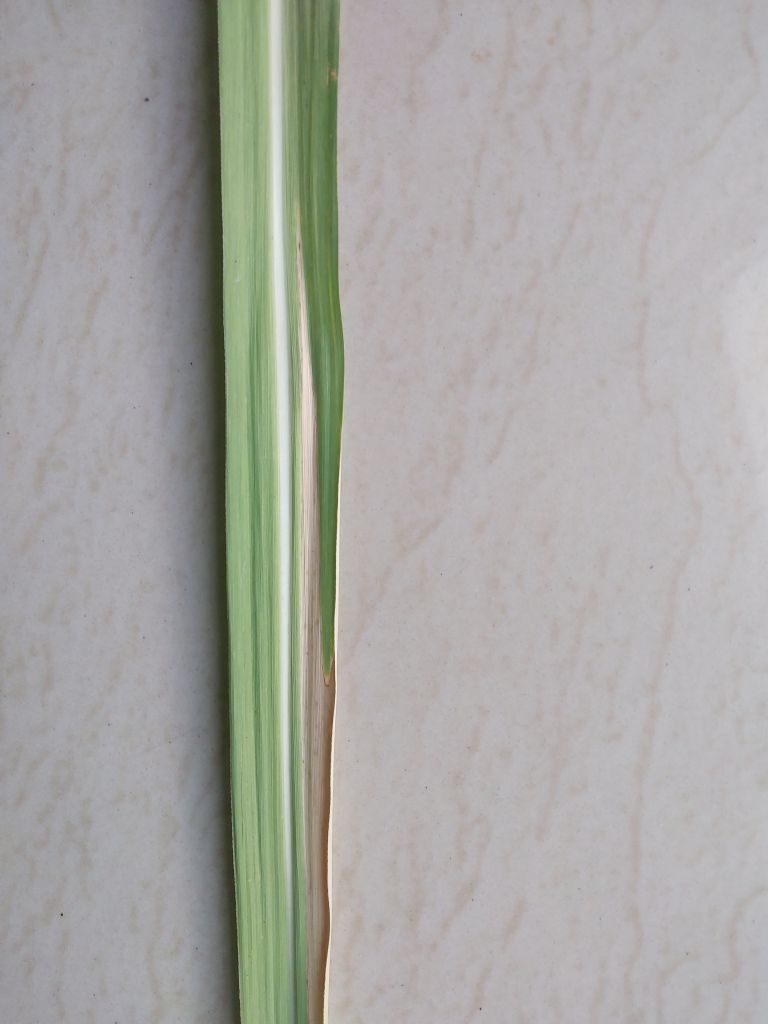
Label: BrownRust